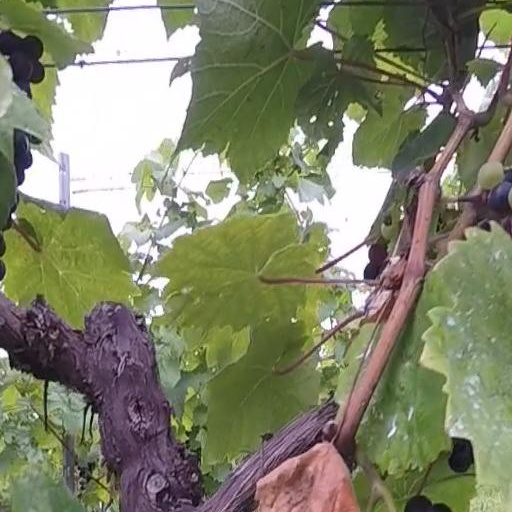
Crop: grape